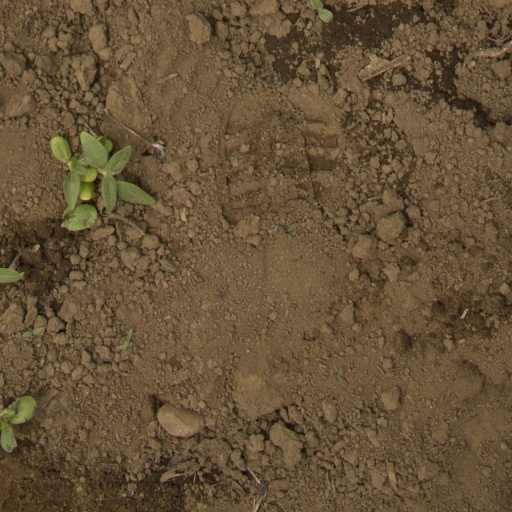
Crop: Jerusalem artichoke